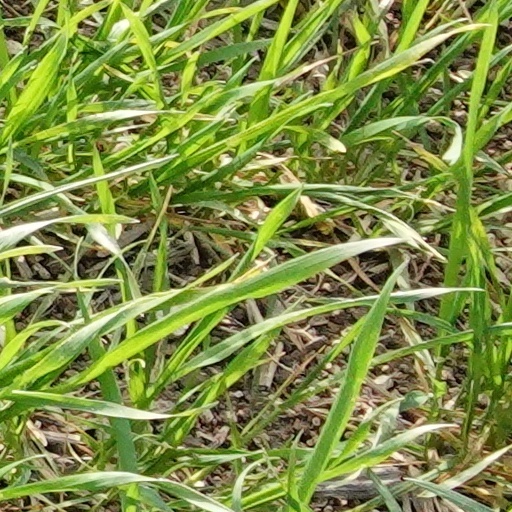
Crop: wheat